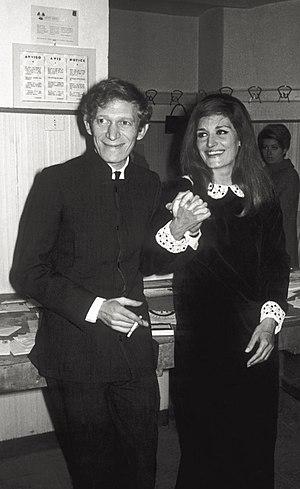
1967 à SanRemo
Iolanda Gigliotti, dite Dalida, née le 17 janvier 1933 au Caire et morte le 3 mai 1987 à Paris, est une chanteuse et actrice française.